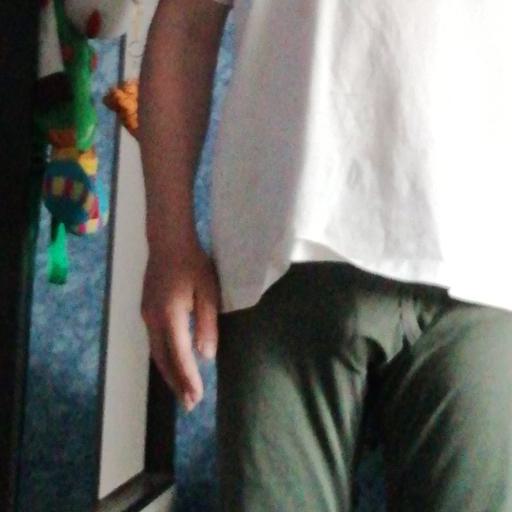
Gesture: no_gesture